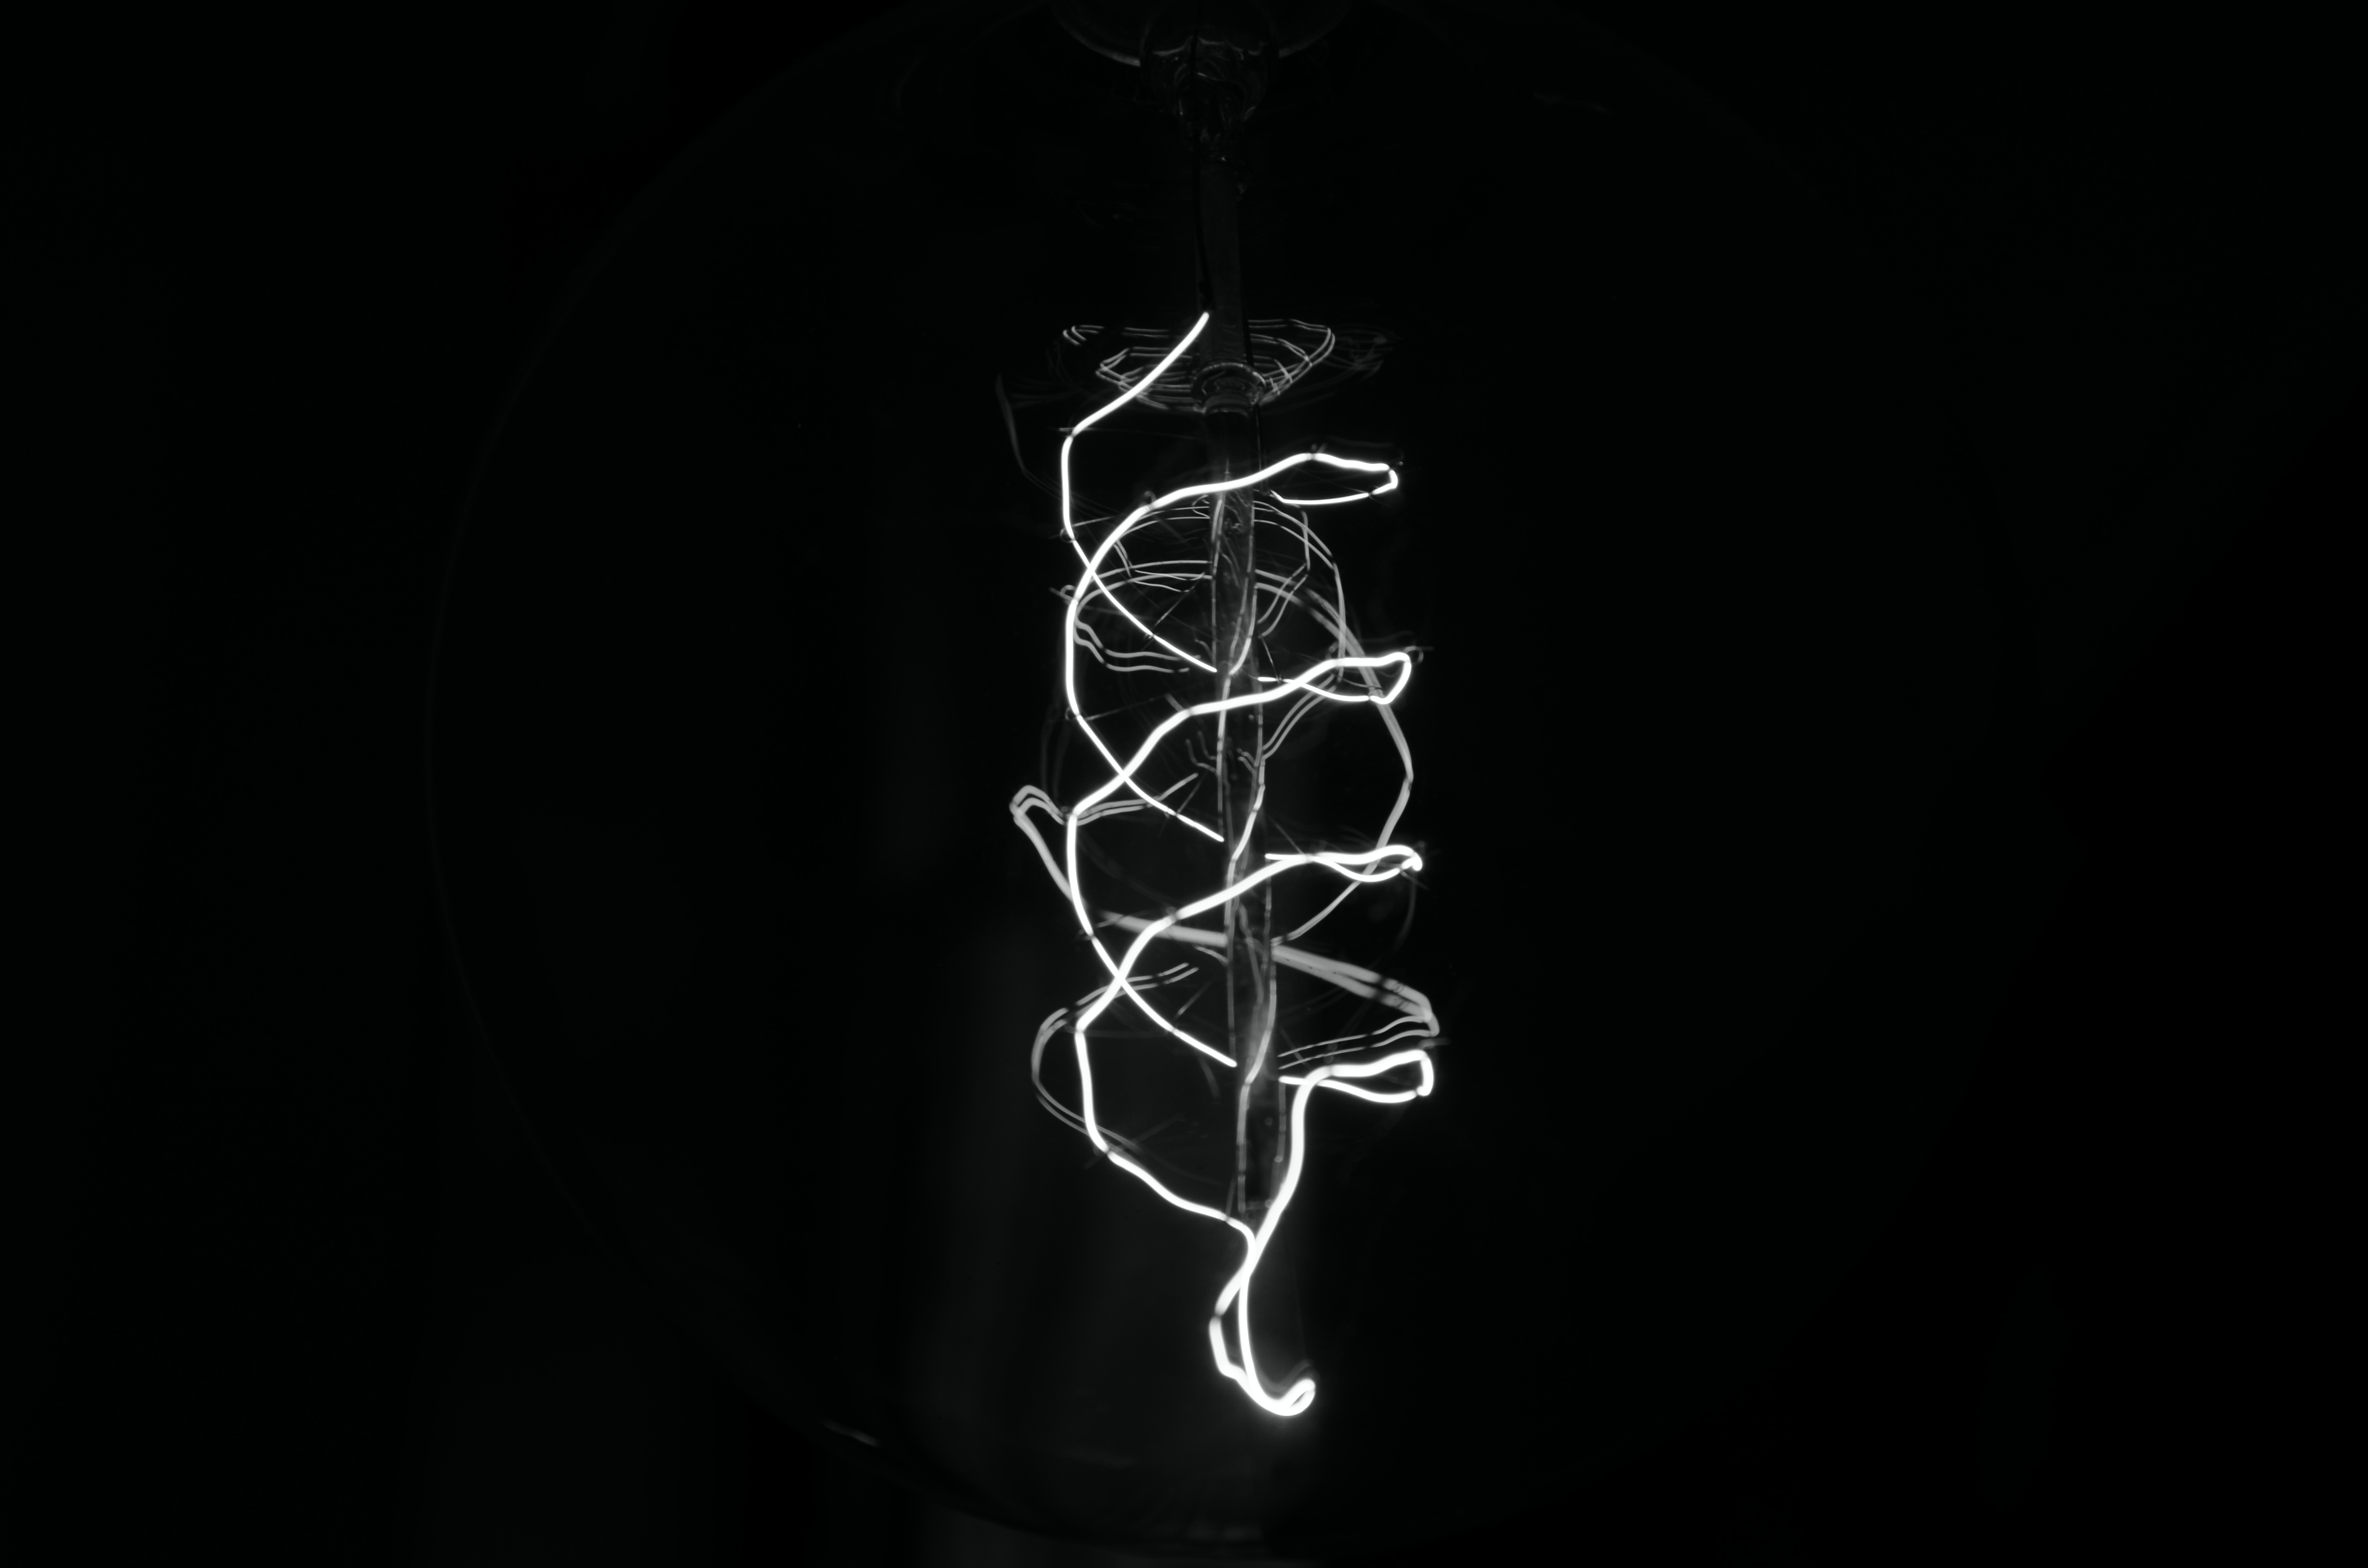
light, black and white, white, darkness, black, lighting, light fixture, macro photography, monochrome photography